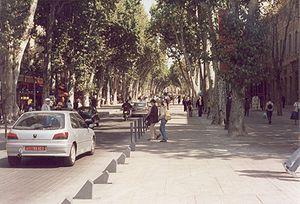
Le Cours Mirabeau à Aix-en-Provence, France.
Cette chronologie d'Aix-en-Provence liste les principaux événements historiques de la ville d'Aix-en-Provence, capitale historique de la Provence.
Le cours Mirabeau est un des axes principaux du centre-ville d'Aix-en-Provence.